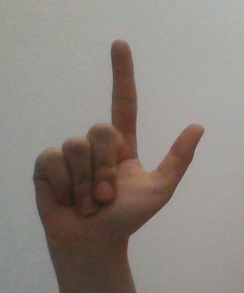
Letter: laam